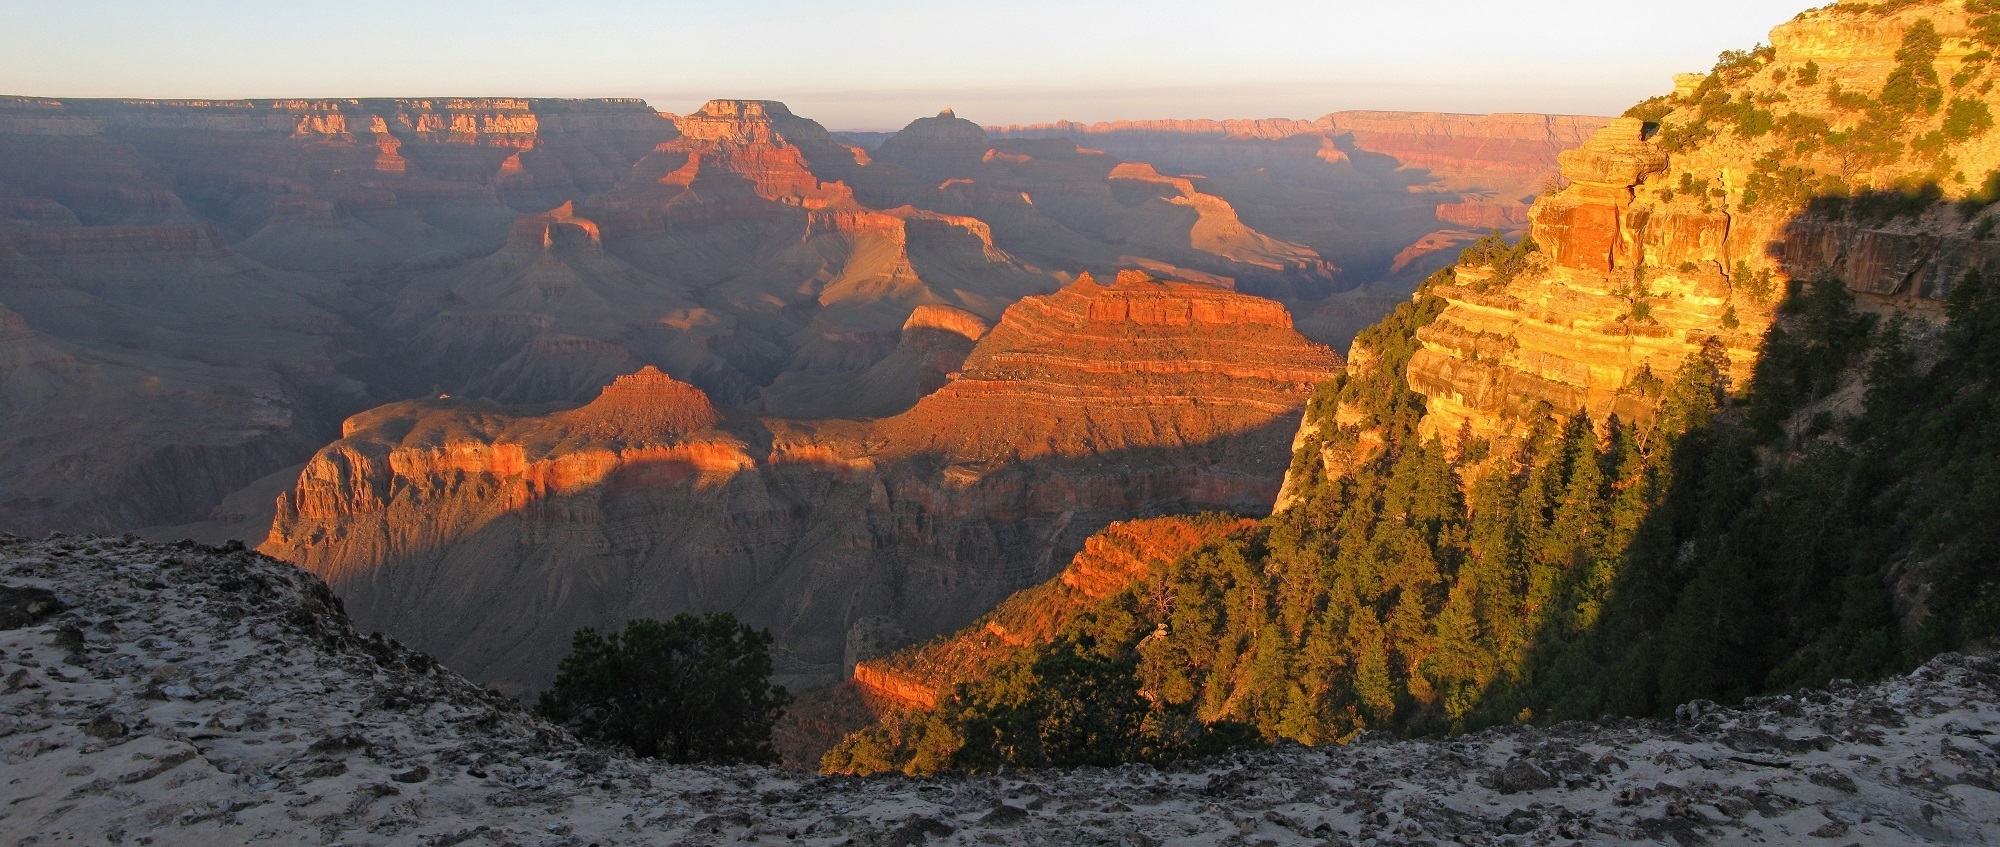
landscape, rock, mountain, river, valley, stone, formation, cliff, scenic, natural, usa, canyon, grand canyon, terrain, erosion, arizona, outdoors, geology, badlands, plateau, landform, geographical feature, geological phenomenon